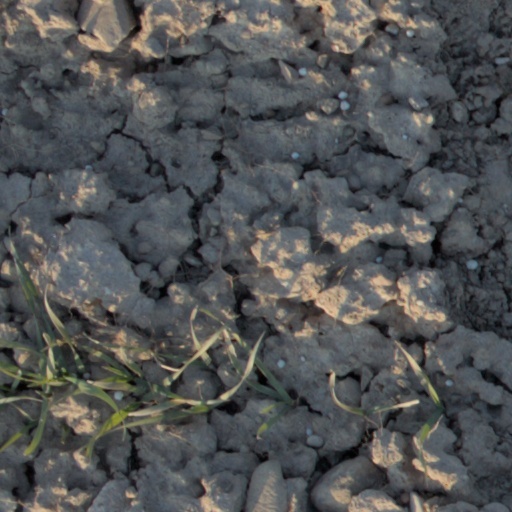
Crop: wheat